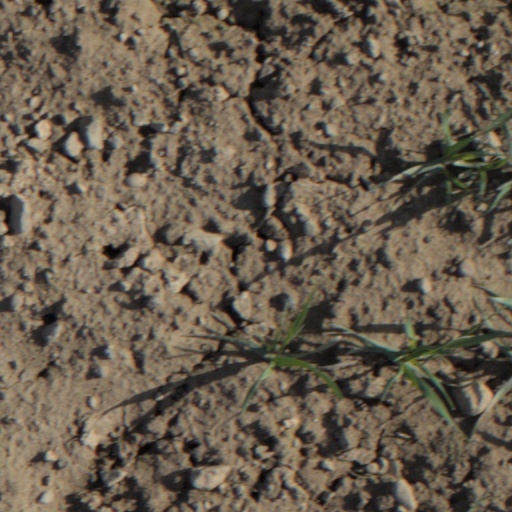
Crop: wheat